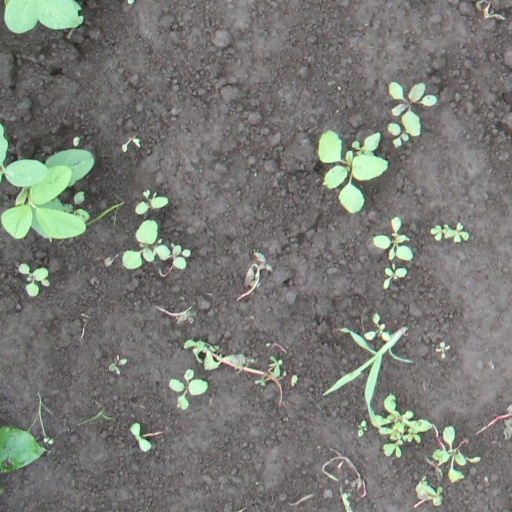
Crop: soybean